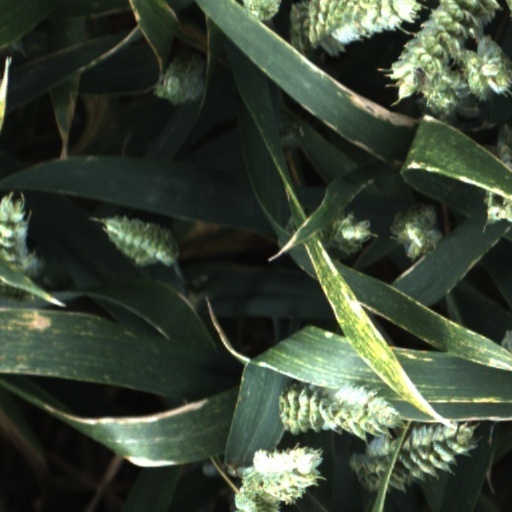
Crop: wheat